William Maynard Gomm

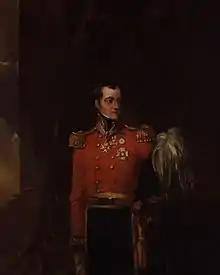
Portrait by William Salter (oil on canvas, 1834–1840)

Field Marshal Sir William Maynard Gomm, (10 November 178415 March 1875) was a British Army officer. After taking part in the Anglo-Russian invasion of Holland, he served in most of the battles of the Napoleonic Wars. During the Hundred Days he took part in both the Battle of Quatre Bras and the Battle of Waterloo. He went on to be Commander of the troops in Jamaica and in that role established new barracks at Newcastle, Jamaica, high in the mountains. After that he became Governor of Mauritius and, finally, Commander-in-Chief, India, in which role he introduced promotion examinations for officers.